Hyundai FB

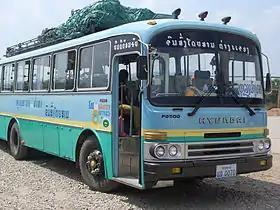
Hyundai FB500 in Laos

The Hyundai FB (hangul: 현대 에프비, 현대FB) is a line of front engine bus built by Hyundai Motor Company.